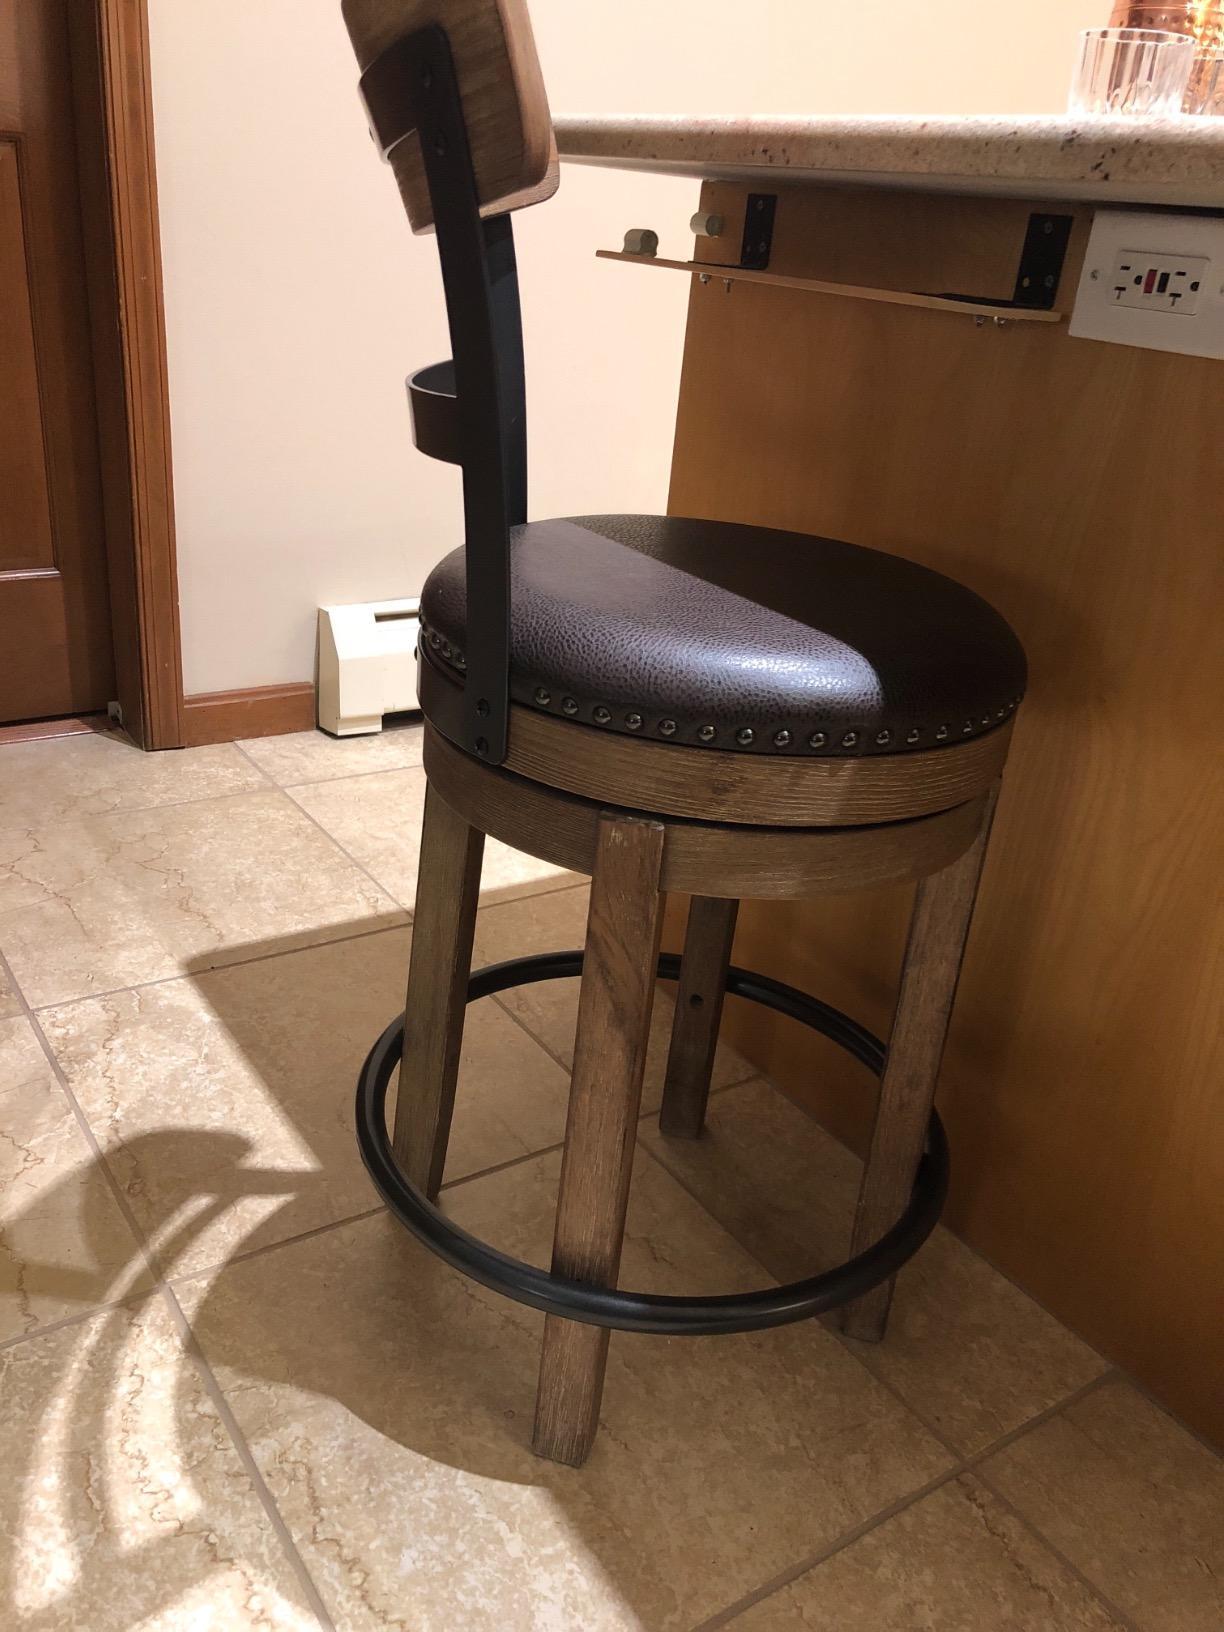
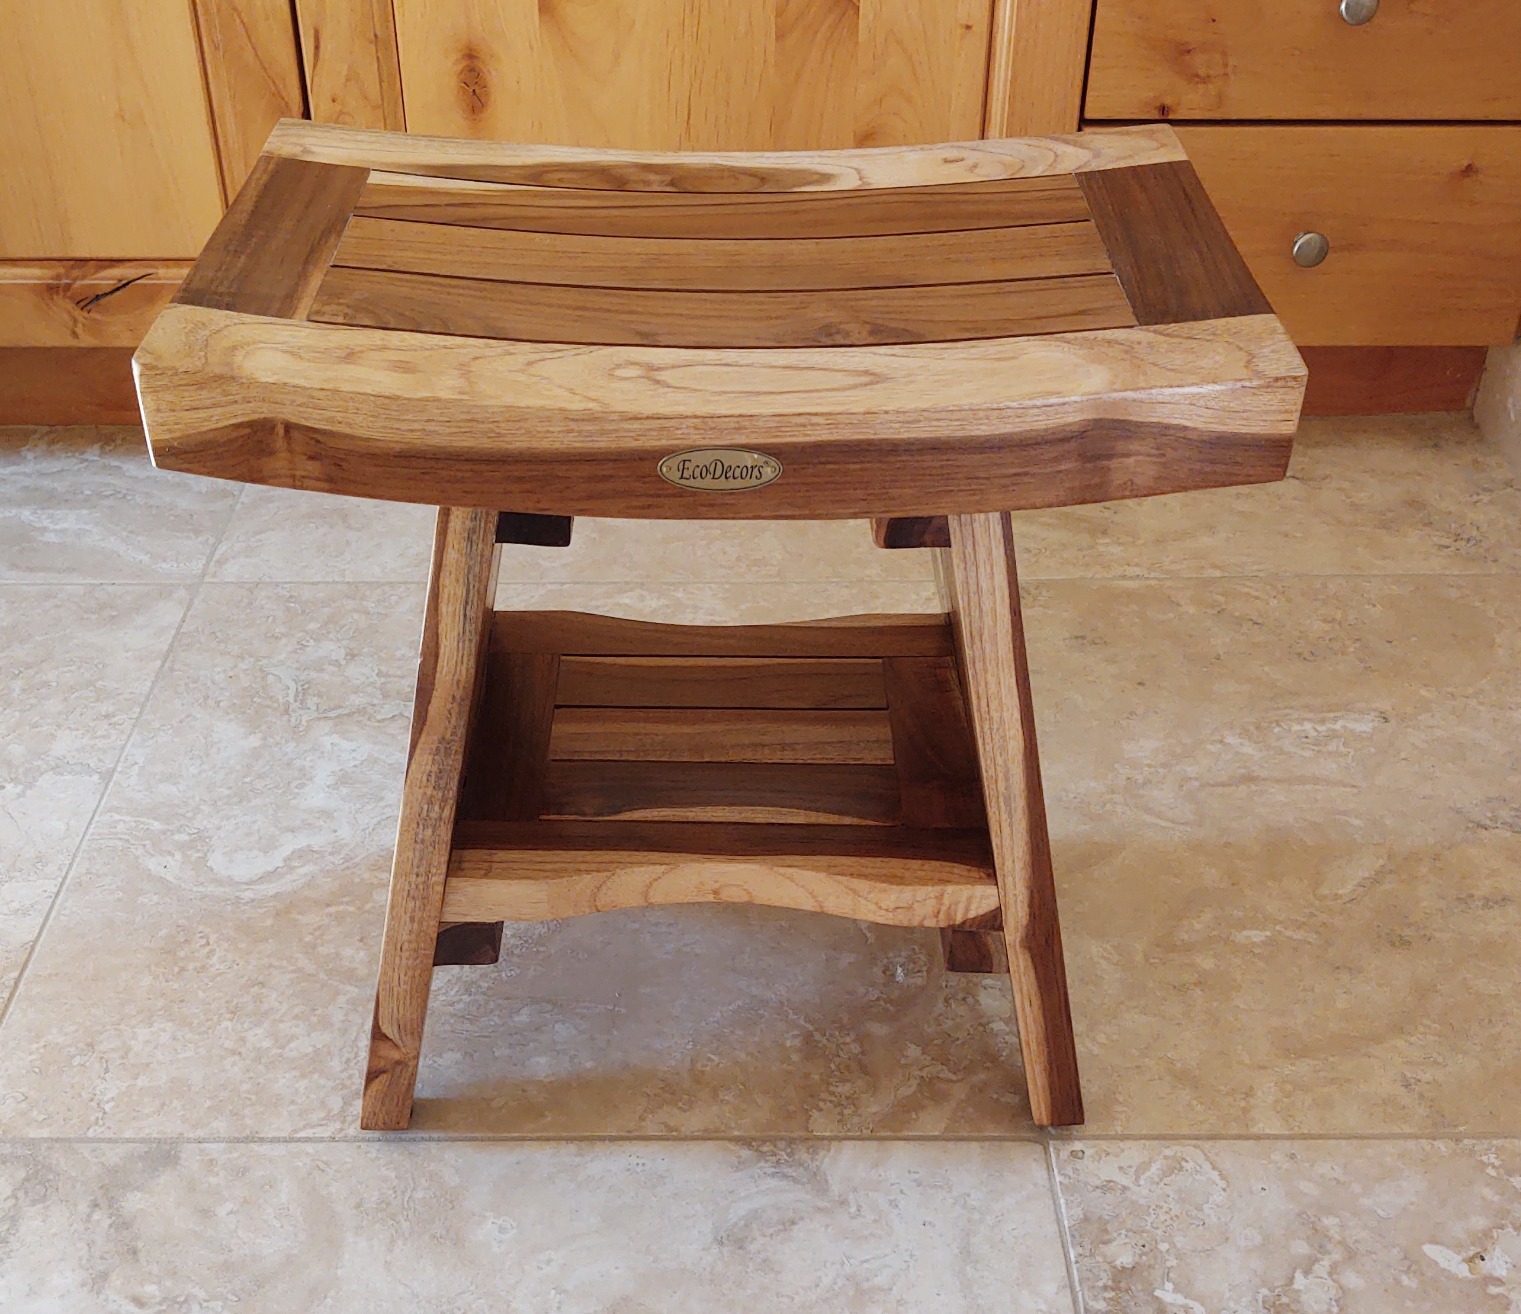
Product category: stool
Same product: no